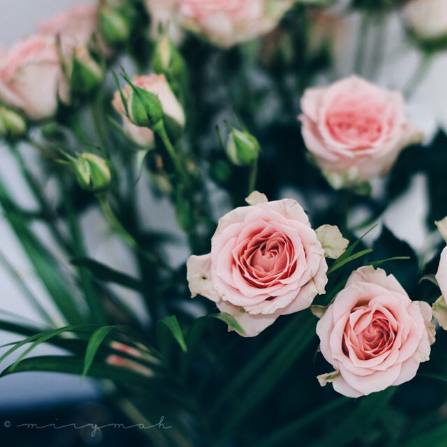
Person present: No